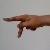
The image shows a hand gesture representing the letter 'P' in Indian Sign Language.